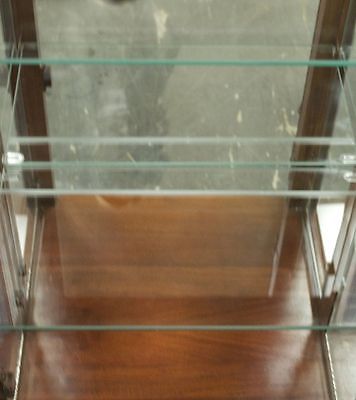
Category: cabinet